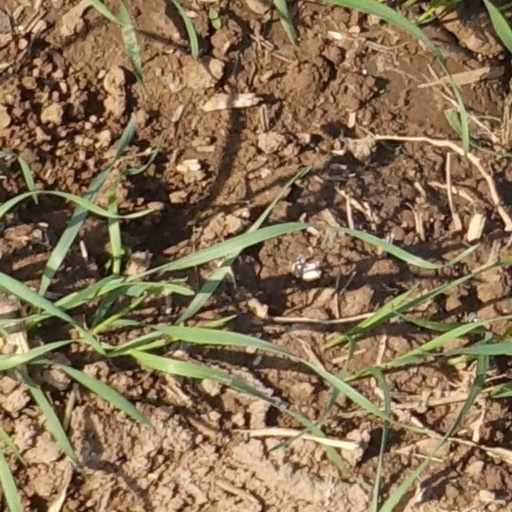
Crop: wheat